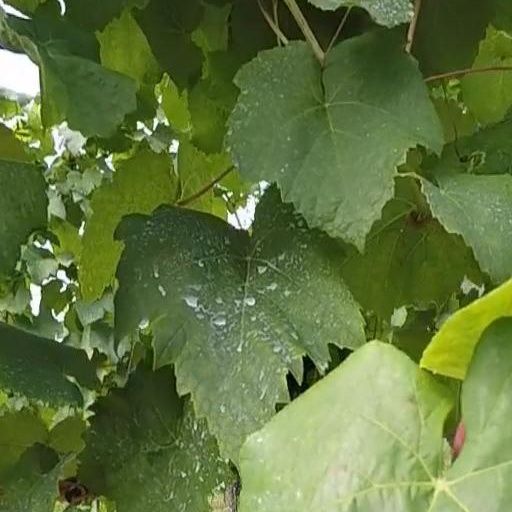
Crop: grape